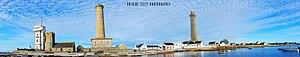
Penmarc'h le Phare
Penmarch [pɛ̃maʁ] est une commune française du département du Finistère, en région Bretagne.